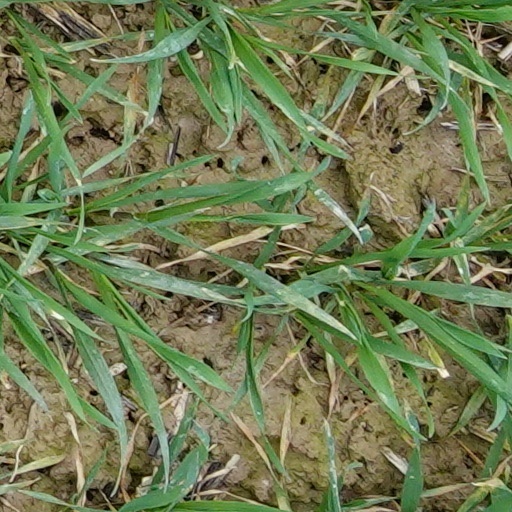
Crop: wheat